Lôn Goed

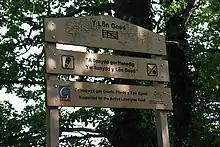
Y Lôn Goed information signpost

The lane is also referred to locally as Lôn Môn, a corruption of the name "Maughan", named after John Maughan, steward of Plas Hen (now Talhenbont) near Llanystumdwy, who helped rebuild the path with trees to help the water drainage system between 1819 and 1828.